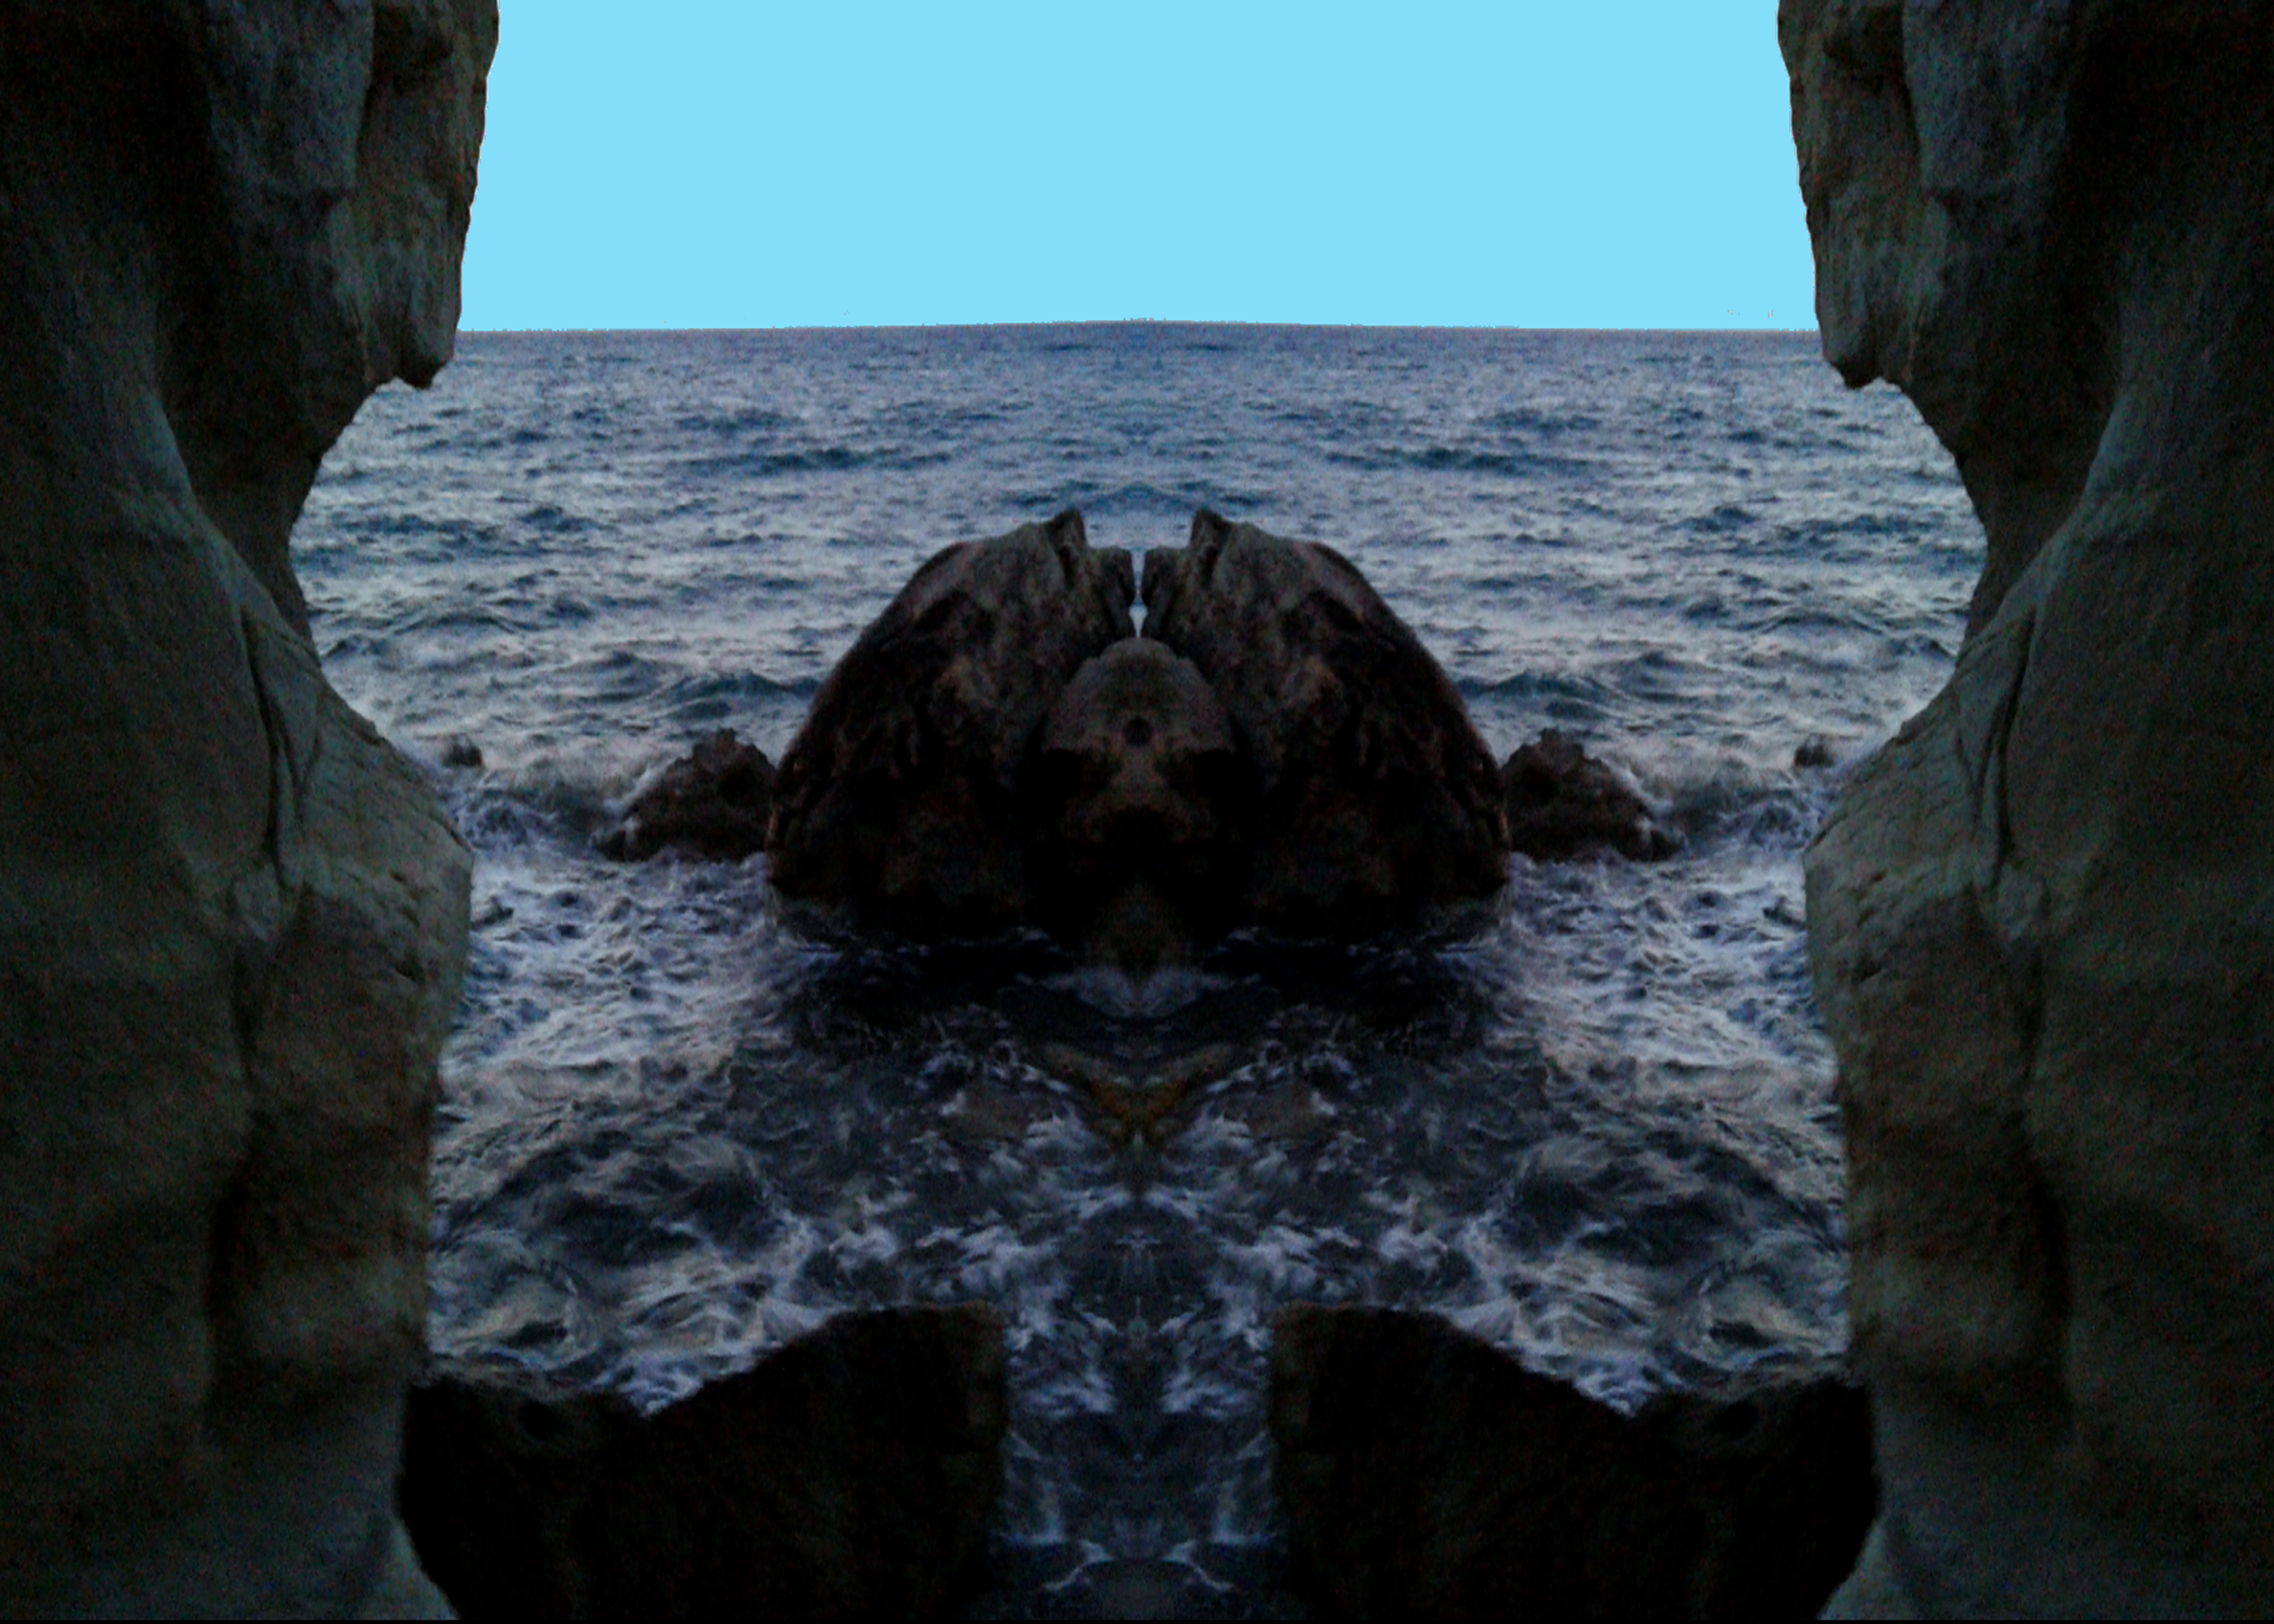
mirror, reflection, sky, sea, rocks, water, rocky, water resources, azure, bedrock, plant, tree, coastal and oceanic landforms, watercourse, terrain, landscape, horizon, formation, headland, wood, outcrop, natural landscape, calm, wind wave, klippe, shore, geology, erosion, beach, lake, coast, wave, ocean, rock, art, cliff, cape, symmetry, tropics, igneous rock, bay, circle, promontory, island, boulder, skerry, stack, tide, vacation, darkness, tourism